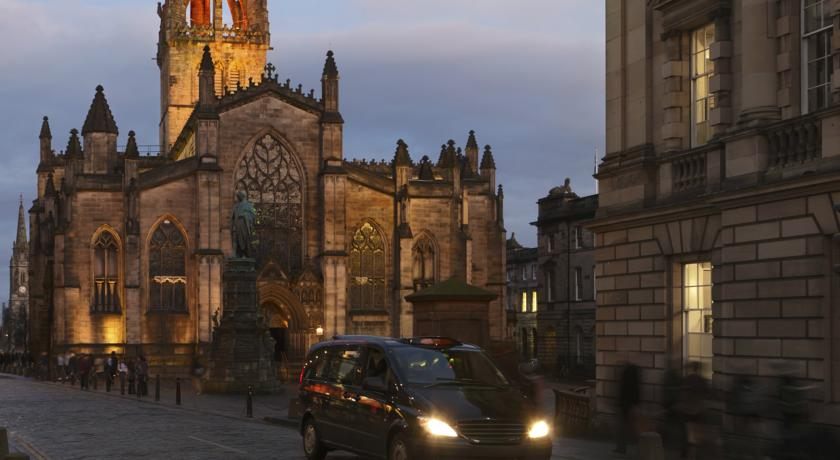
Fire: no
Smoke: no